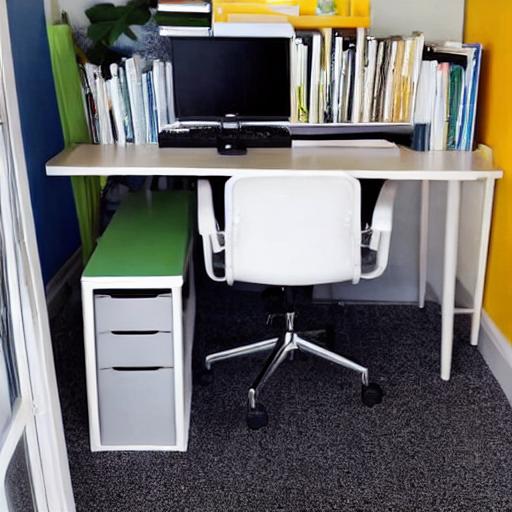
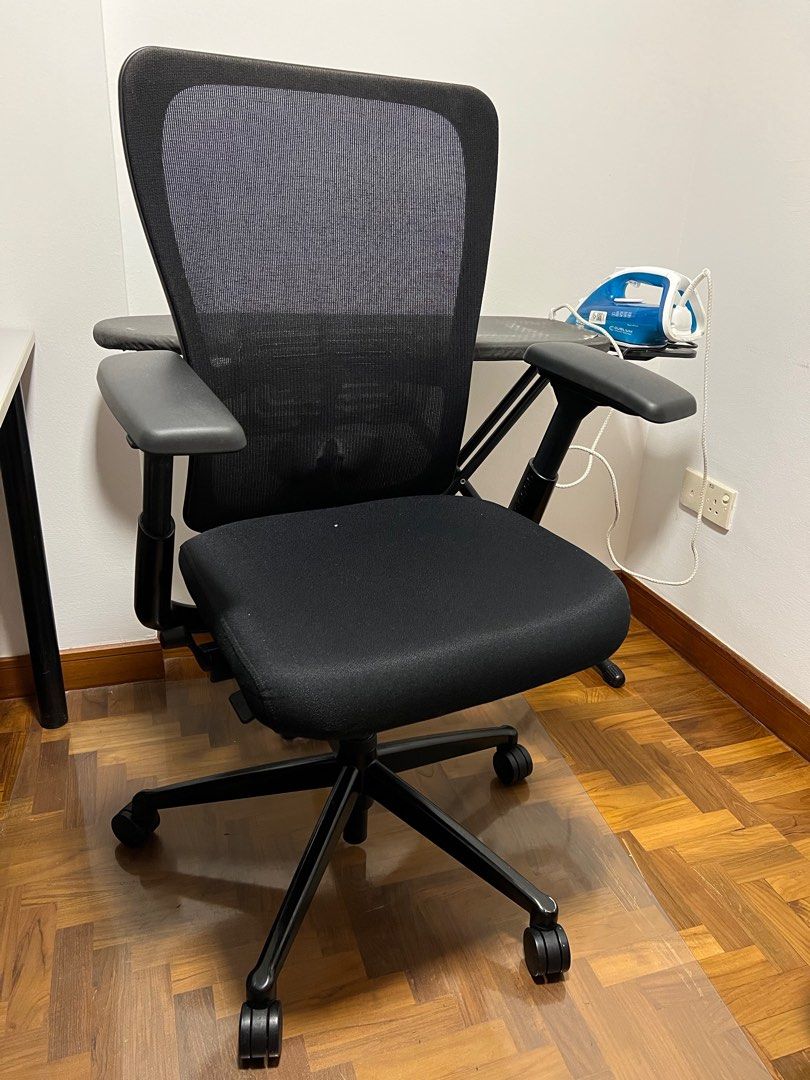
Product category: items_chair
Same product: no